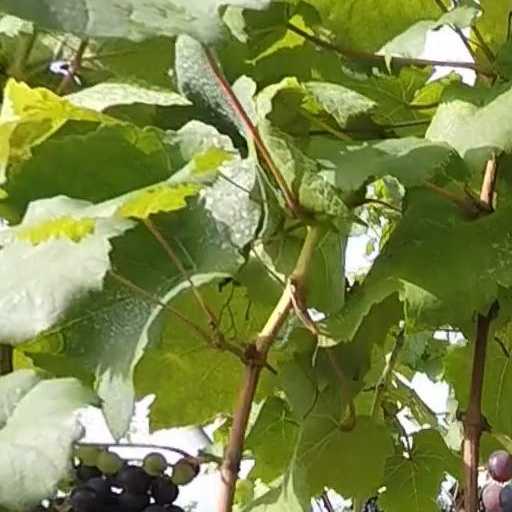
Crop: grape